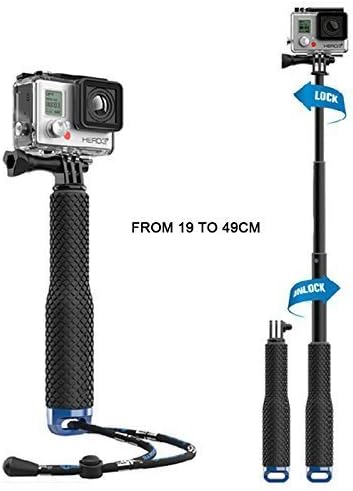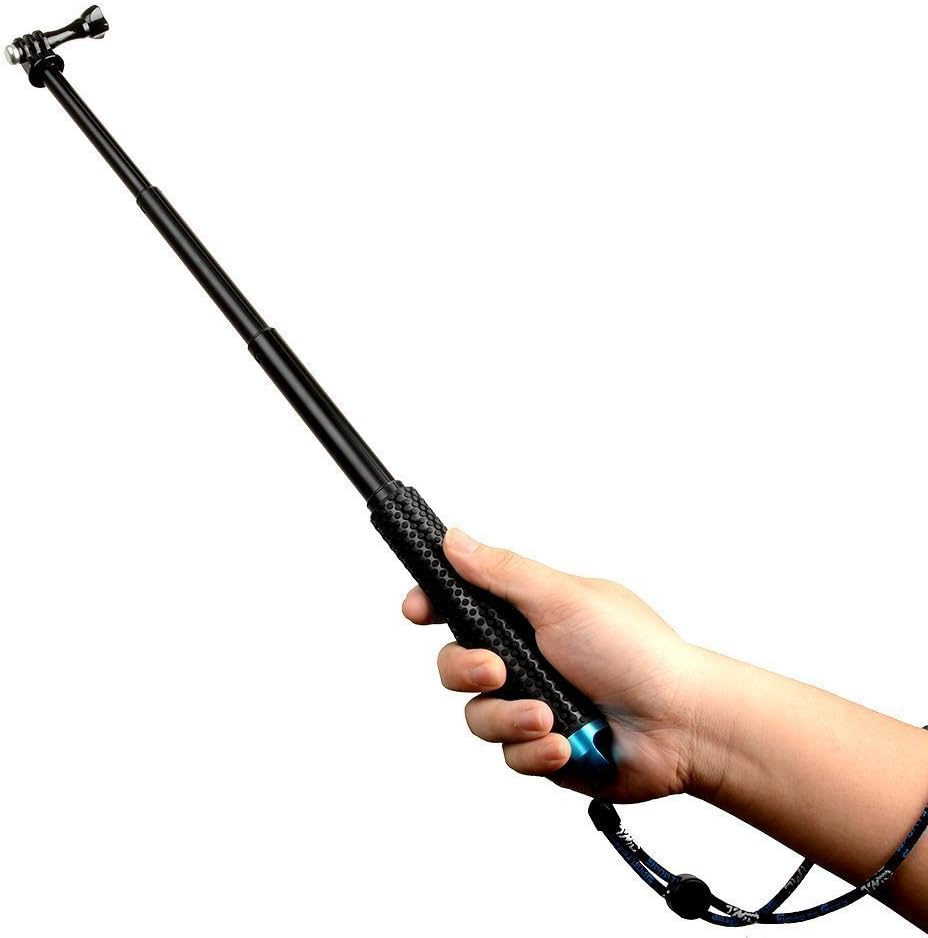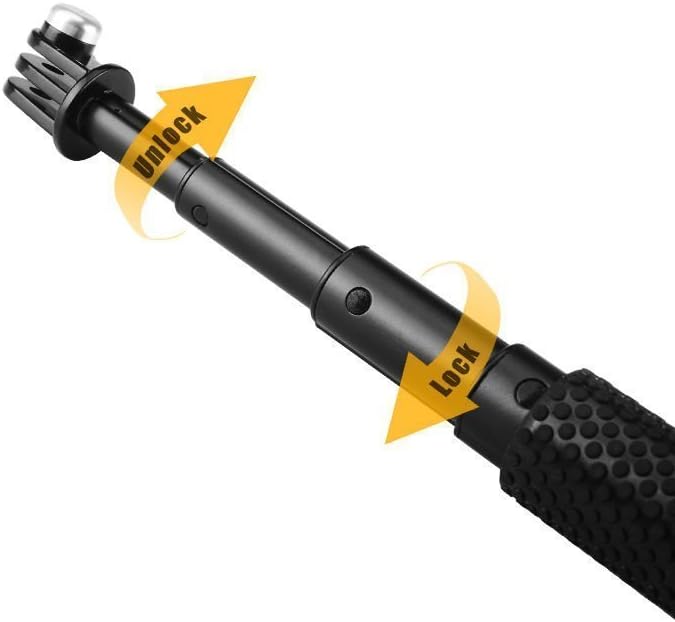
19.7 Inch Aluminum Telescoping Locking Selfie Stick, CAMZON Rubberized Handheld Extension Monopod Pole for GoPro SJCAM XIAOMI YI and Other Action Cameras (Blue)
Category: Camera & Photo
Overview: This compact selfie stick is perfect for trips, skiing, snowboarding, boating, and hanging out with friends.  Each arms can be locked at any length by twisting anticlockwise a little bit. So the arms do not retract when using. (Other selfie sticks retract especially when being held vertically)  Light weight 5.3 ounces, mini size 7.3 inches – You carry it in a purse, backpack, or slip in your back pocket.  Standard mount size, compatible with GoPro Hero 5 4 session 4 3 2 1, Xiaomi, SJCAM, and other sport cameras.  Rubberized handle with aluminum tube, durable for use in years Package includes: 1 x Extension Monopod  1 x Wrist Strap  1 x Thumb Screw 30 Days Money Back Guarantee. If you are not satisfied, send it back within 30 days for a full refund – No questions asked Click "Add to Cart" to get yours now before we run out. You will be satisfied.
Features: Twist and lock – Each arms can be locked by twisting anticlockwise a little bit | Rubberized handle for wonderful soft feel | Length from 7.3-19.7 Inches | Comfortable strap with adjustable toggle to keep monopod secure to your wrist. | Made of lightweight aluminum, can be used in saltwater, compact to put in pocket